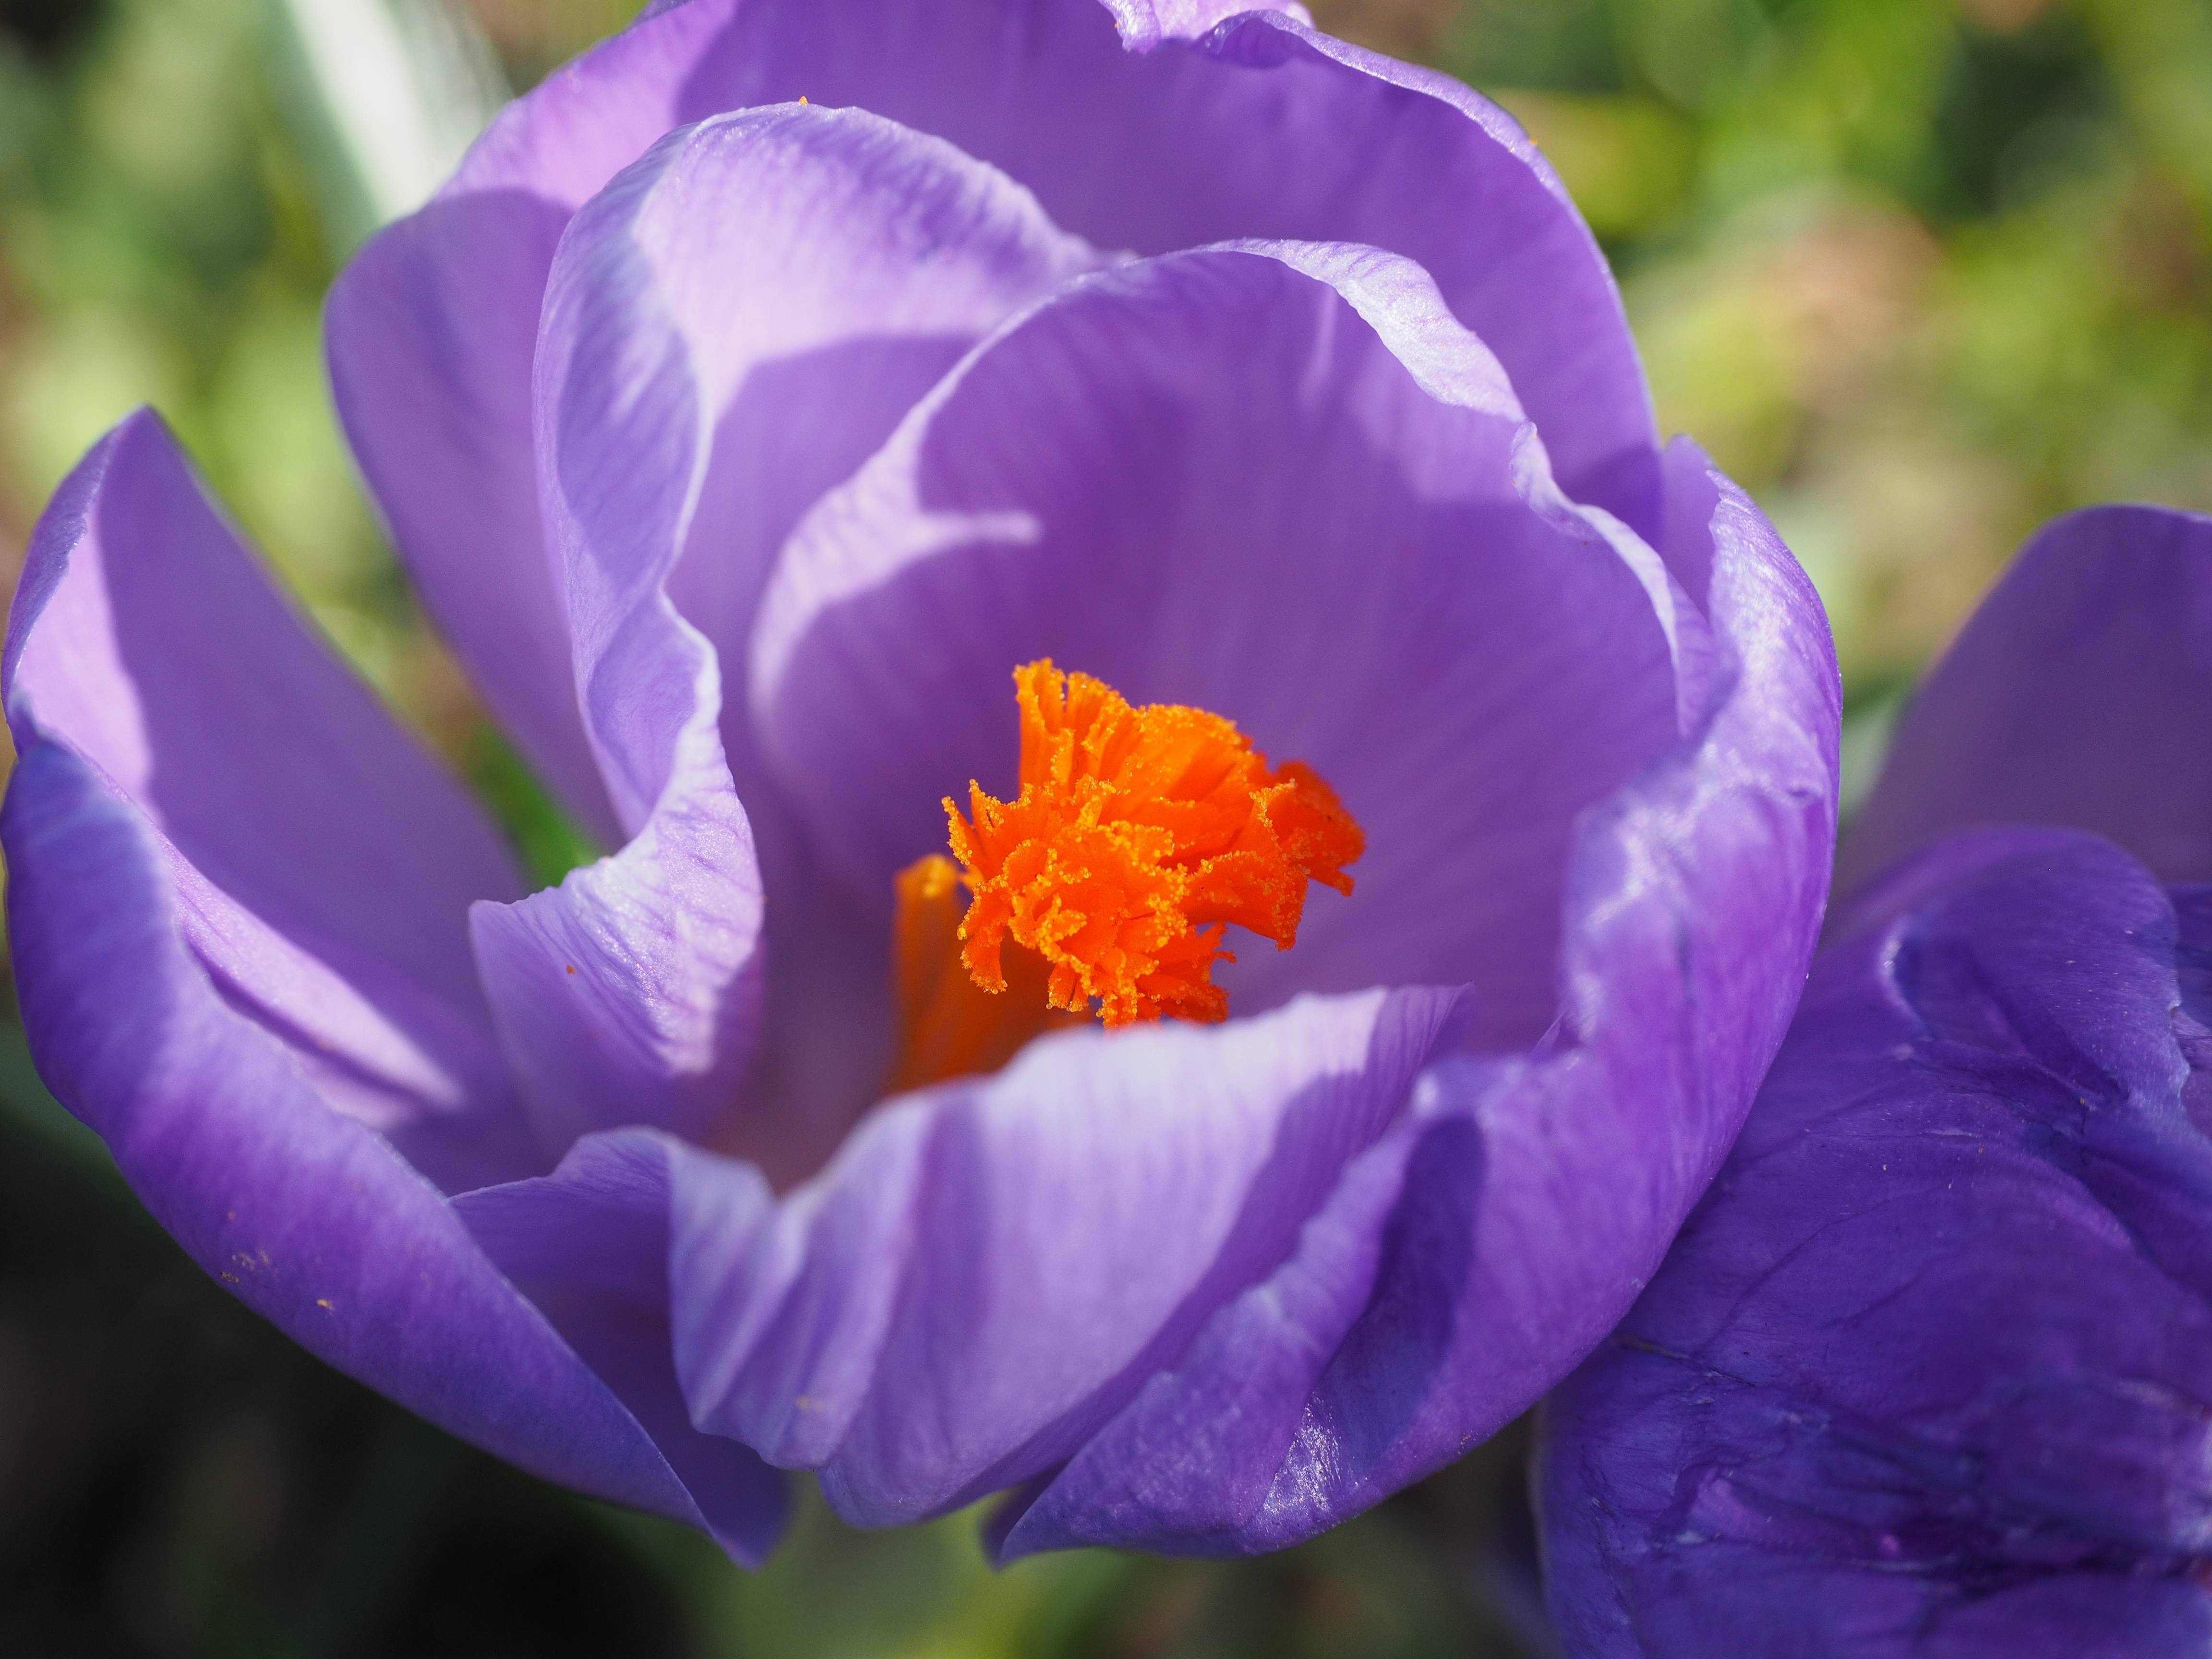
blossom, plant, flower, purple, petal, bloom, spring, stamp, lush, color, colorful, flora, flowers, petals, violet, bright, crocus, iridaceae, spring flowers, stamens, macro photography, ornamental plant, schwertliliengewaechs, flowering plant, b hen, fr hlingsbl her, land plant, iris family